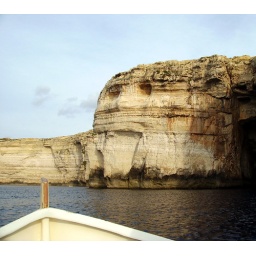
Taking a boat trip from Dwejra, we passed by this interesting rock formation